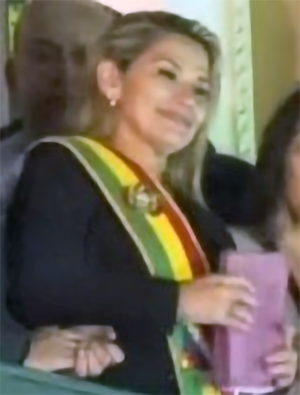
Le gouvernement Áñez est le gouvernement de la Bolivie depuis le 13 novembre 2019.